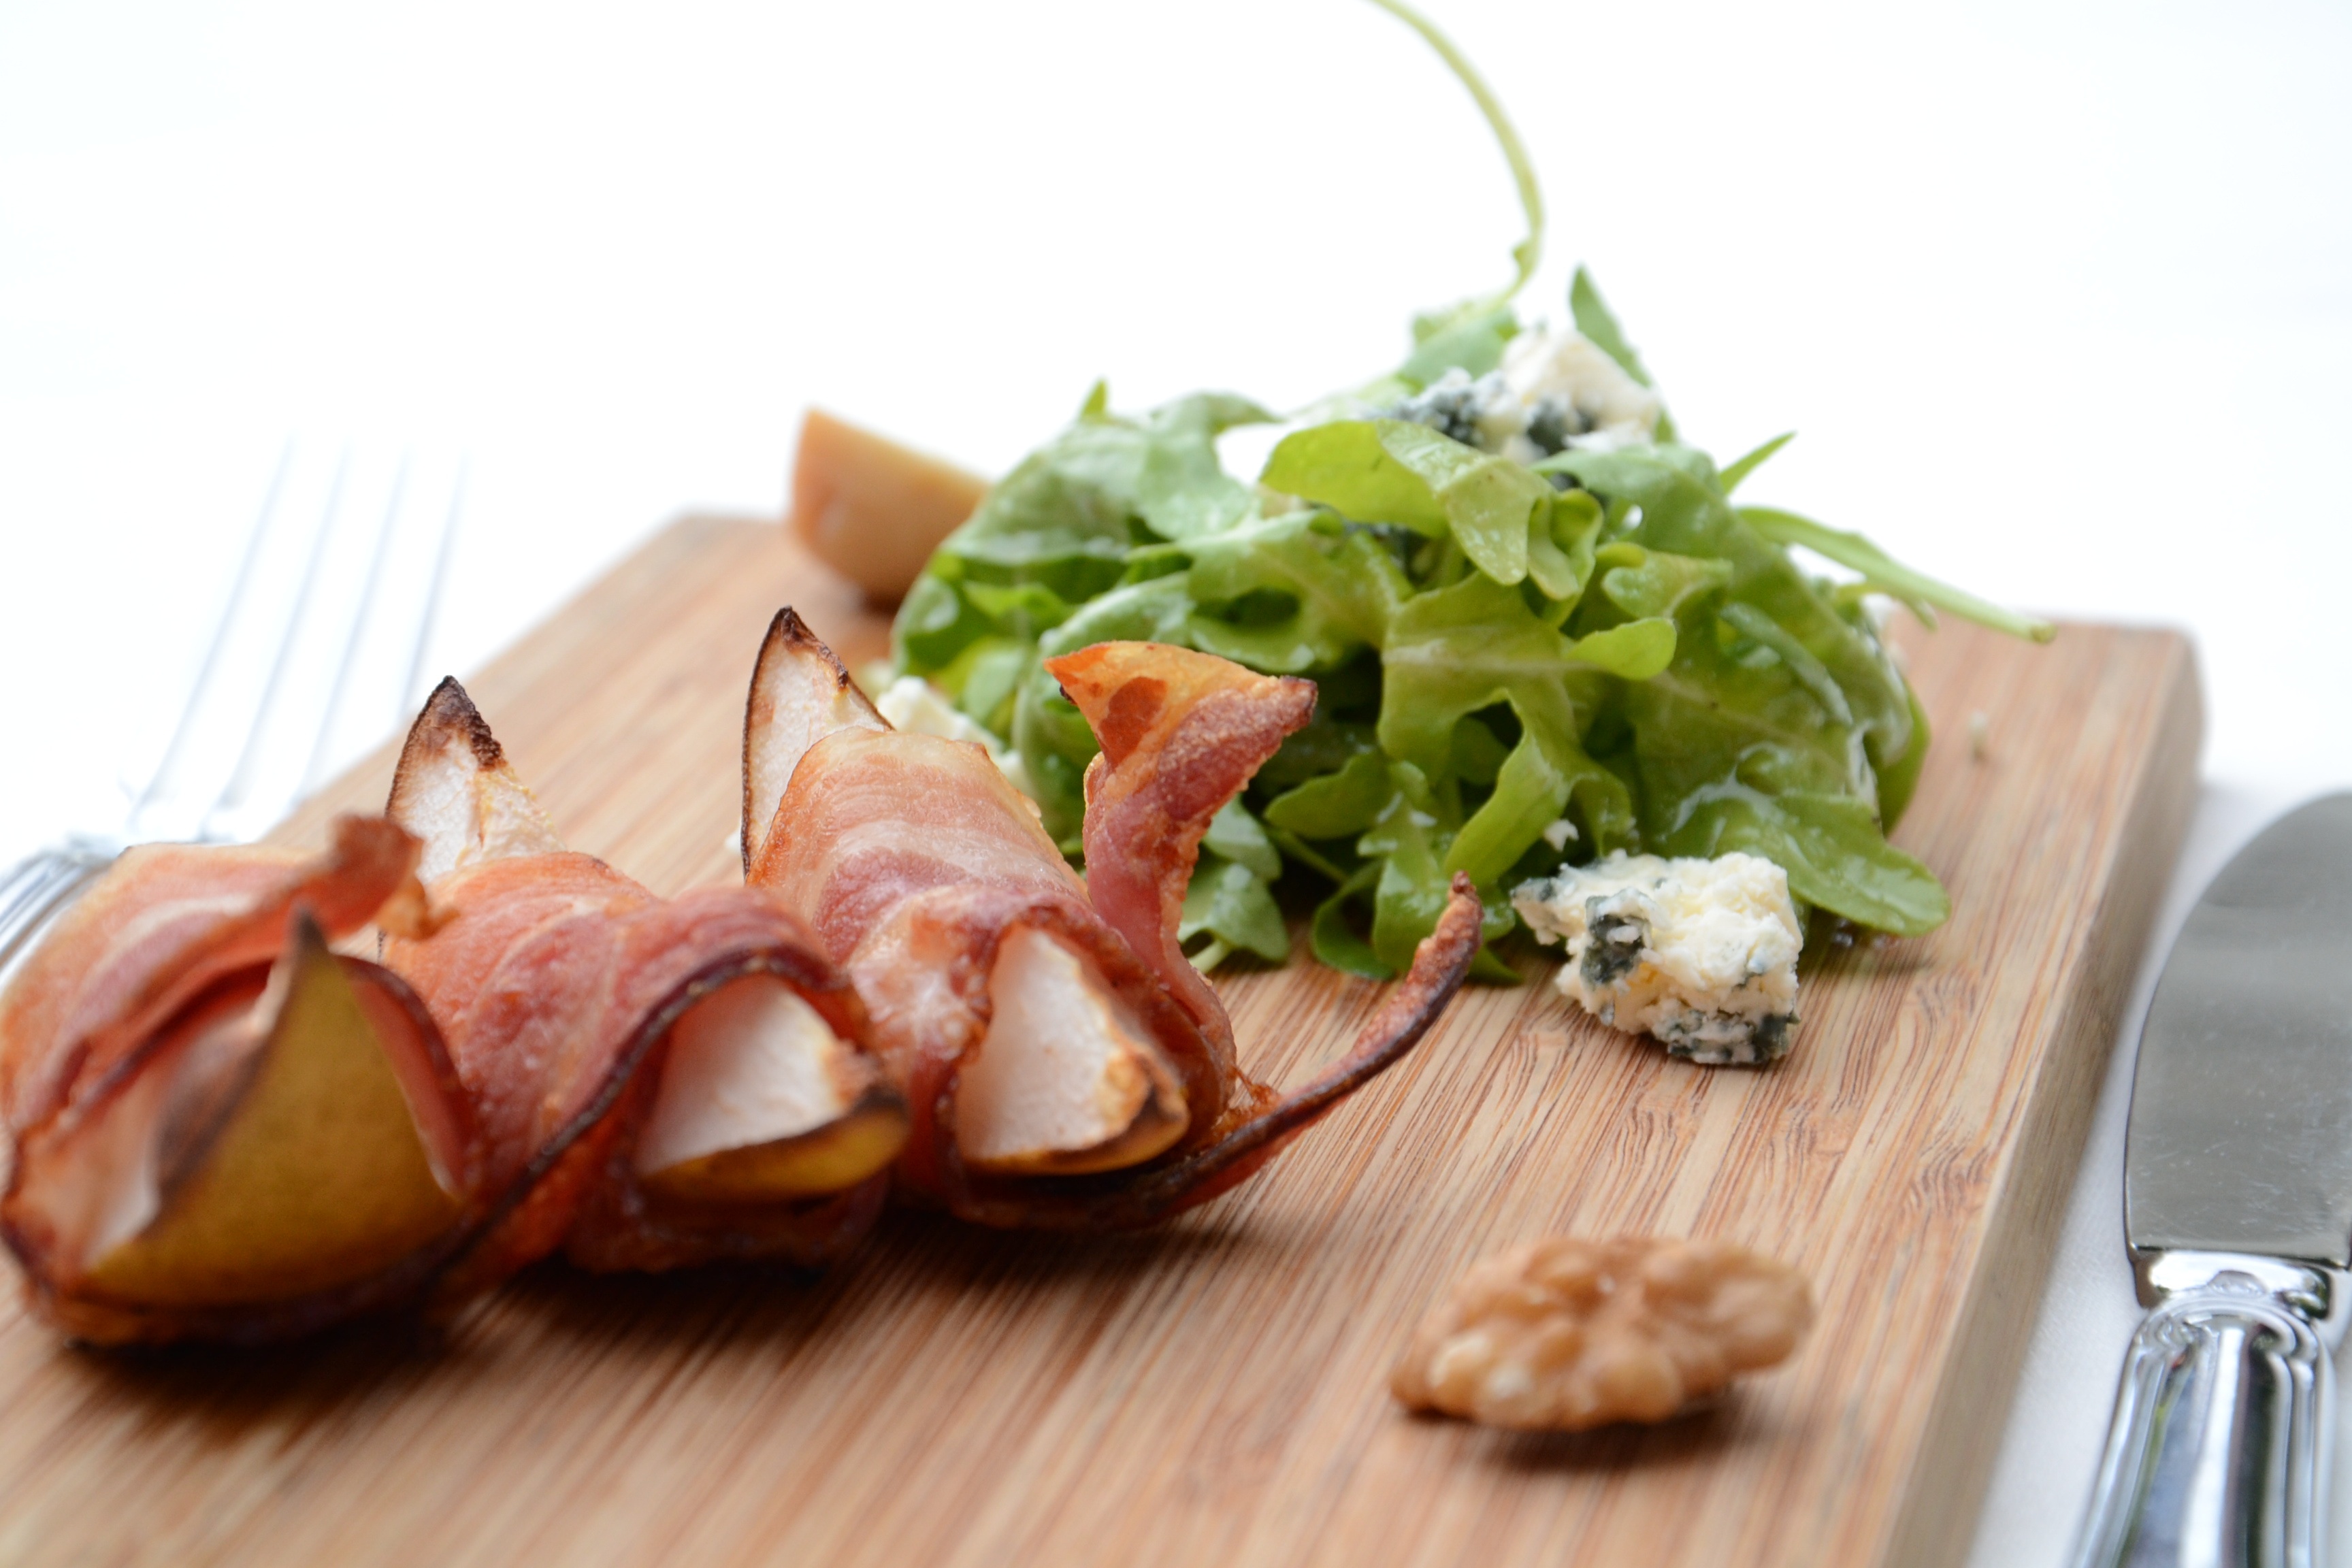
dish, meal, food, produce, fish, pear, meat, cuisine, prosciutto, bacon, salt cured meat